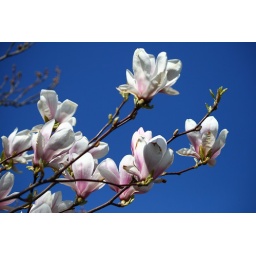
Magnolia flowers from a smaller tree elsewhere in the village.